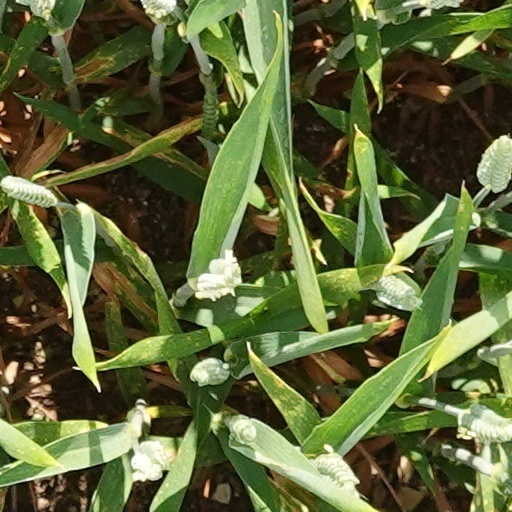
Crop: wheat